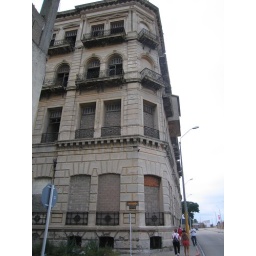
This part of the city was pretty run down. The windows in this building were sealed by brick.